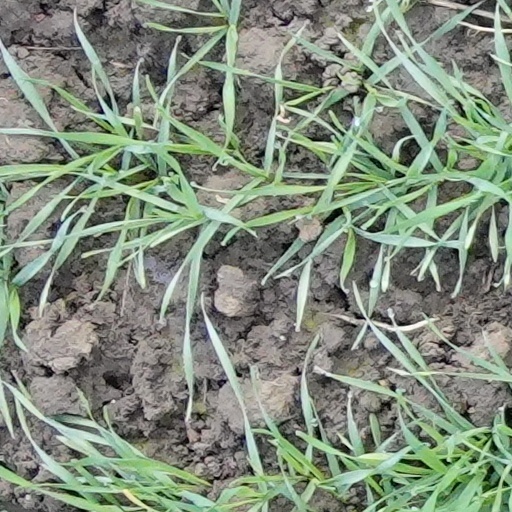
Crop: wheat